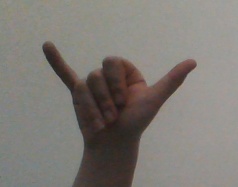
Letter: ya